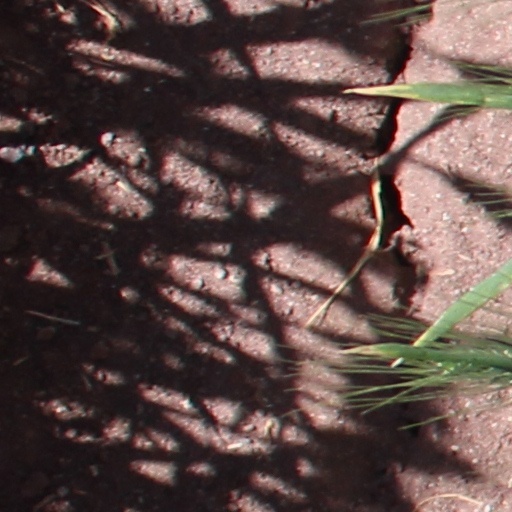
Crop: wheat